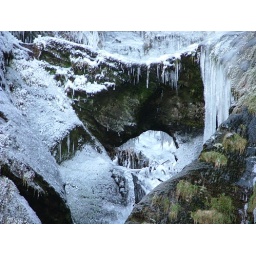
This bridge of ice was discovered whilst walking through a forest near to Bala in Wales